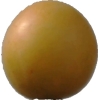
Label: cherry_wax